8 mm video format

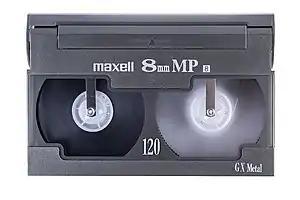
A Video8 videocassette

The 8mm video format refers informally to three related videocassette formats. These are the original Video8 format (analog video and analog audio but with provision for digital audio), its improved variant Hi8, as well as a more recent digital recording format Digital8. Their user base consisted mainly of amateur camcorder users, although they also saw important use in the professional television production field.